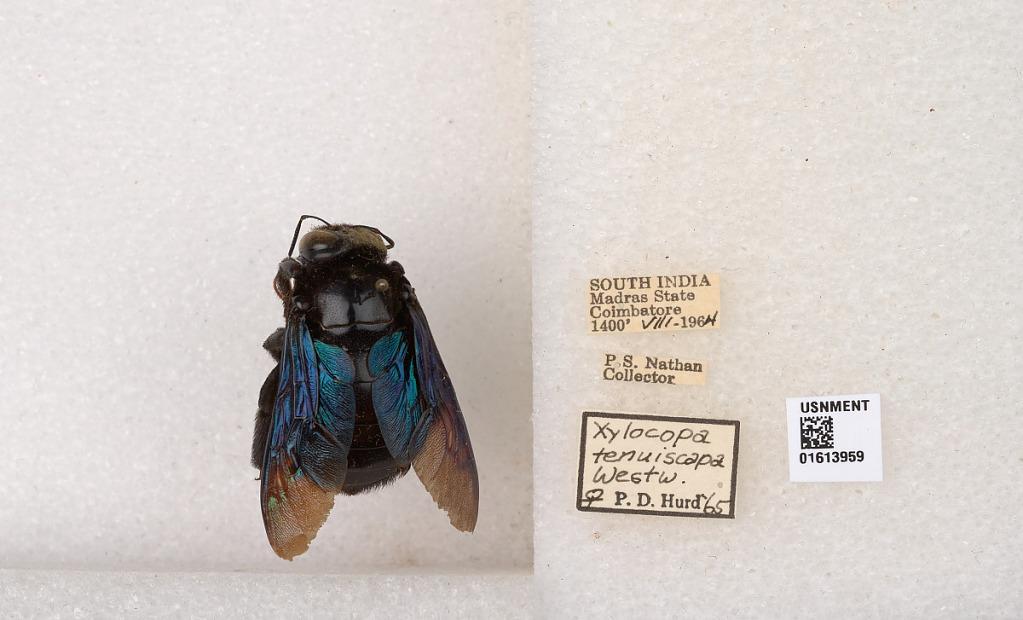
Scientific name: Xylocopa (Mesotrichia) tenuiscapa Westwood
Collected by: P. Nathan
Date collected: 1964-8-1
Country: India
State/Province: Tamil Nadu
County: Coimbatore
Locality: Coimbatore
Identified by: Hurd, P. D.